James Deakin (host, born 1972)

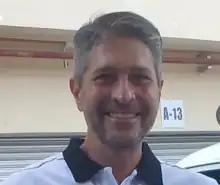

James Hernandez Deakin (born October 27, 1972) is a Filipino-British television and events host, automotive journalist, video blogger, and motoring editor working for CNN Philippines and "Philippine Tatler".